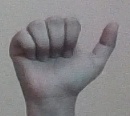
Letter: dhad